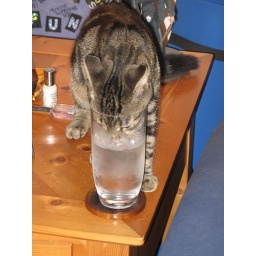
This is just before she spilled that glass of water onto the other cat sitting under the table.